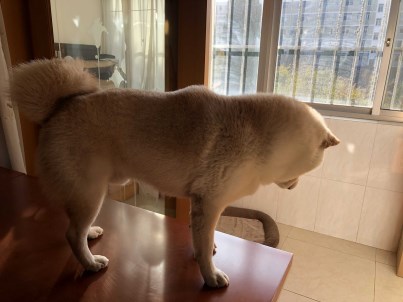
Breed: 1043-n000001-Shiba_Dog